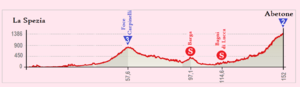
La 5ᵉ étape du Tour d'Italie 2015 s'est déroulée le mercredi 13 mai 2015. Elle part de La Spezia et arrive à Abetone après 152 km. C'est la première arrivée en altitude de ce Giro. Le Slovène Jan Polanc, de l'équipe Lampre-Merida, s'y impose en solitaire. Alberto Contador s'empare du maillot rose après avoir attaqué dans l'ascension finale.